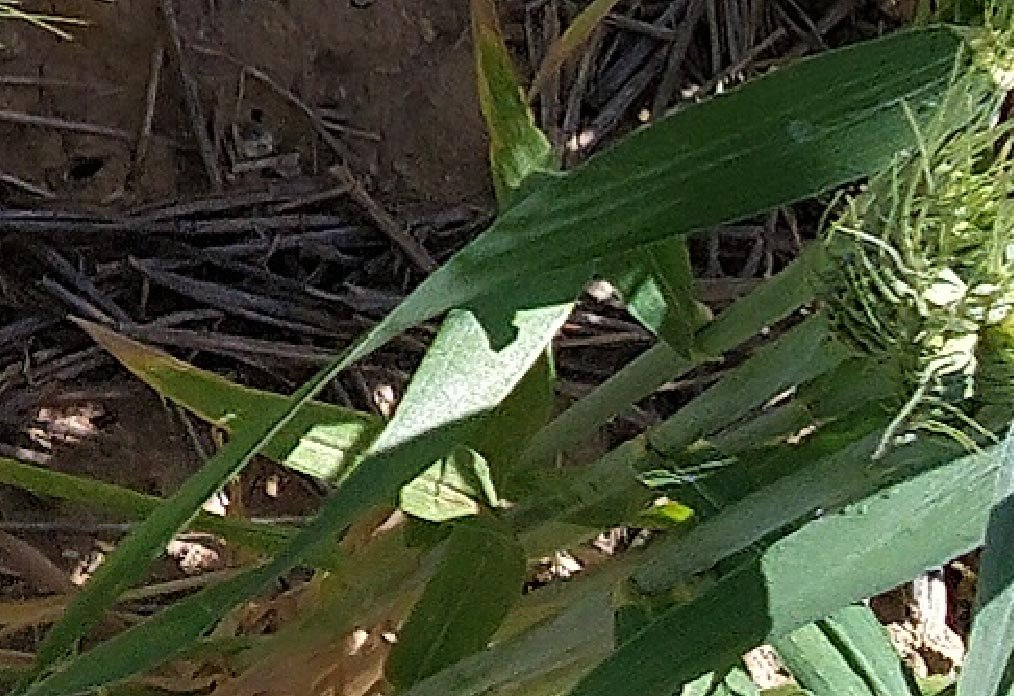
Label: Wheat___Healthy